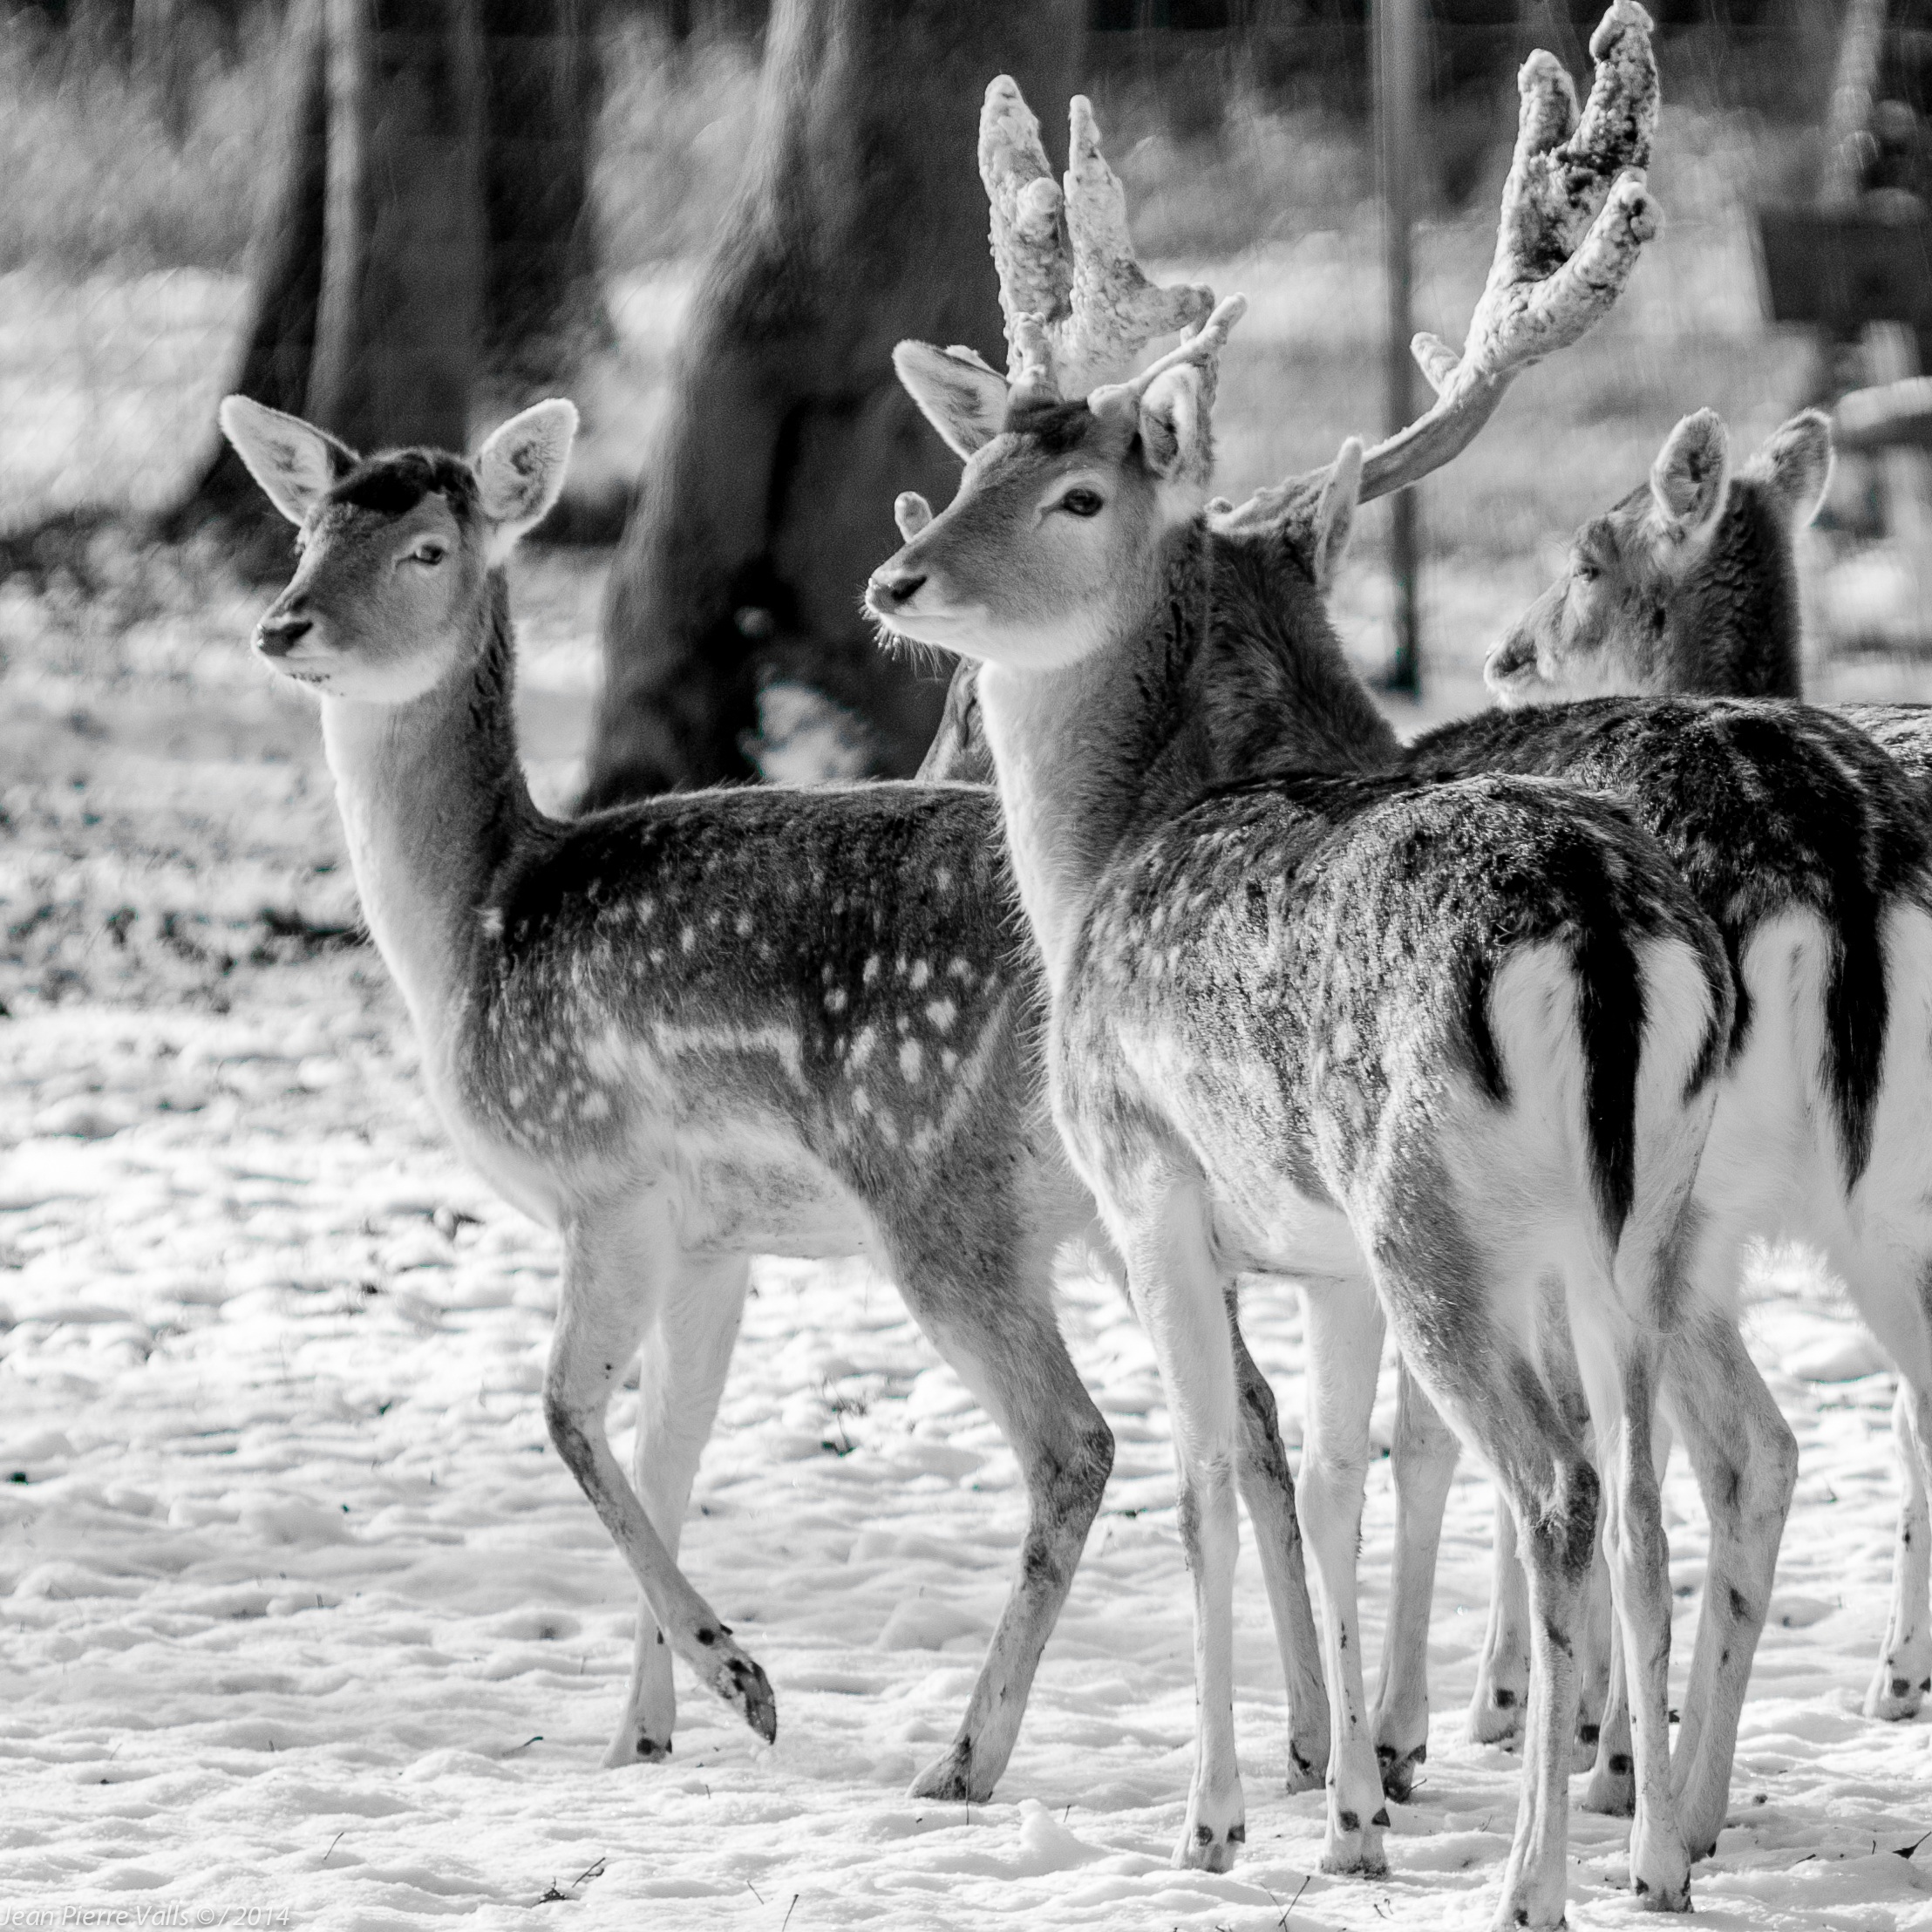
nature, black and white, animal, wildlife, deer, herd, mammal, monochrome, fauna, wild life, vertebrate, biche, white tailed deer, monochrome photography